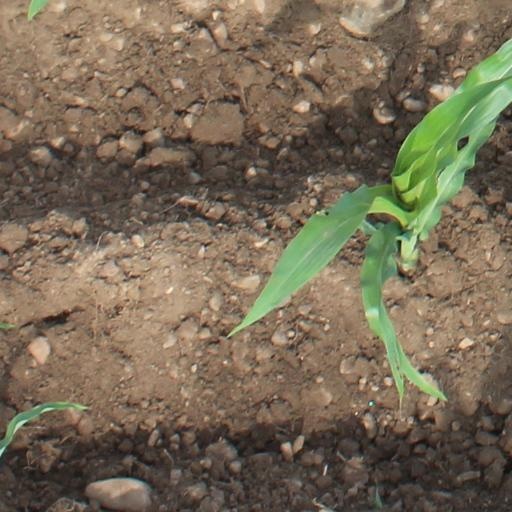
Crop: maize; corn